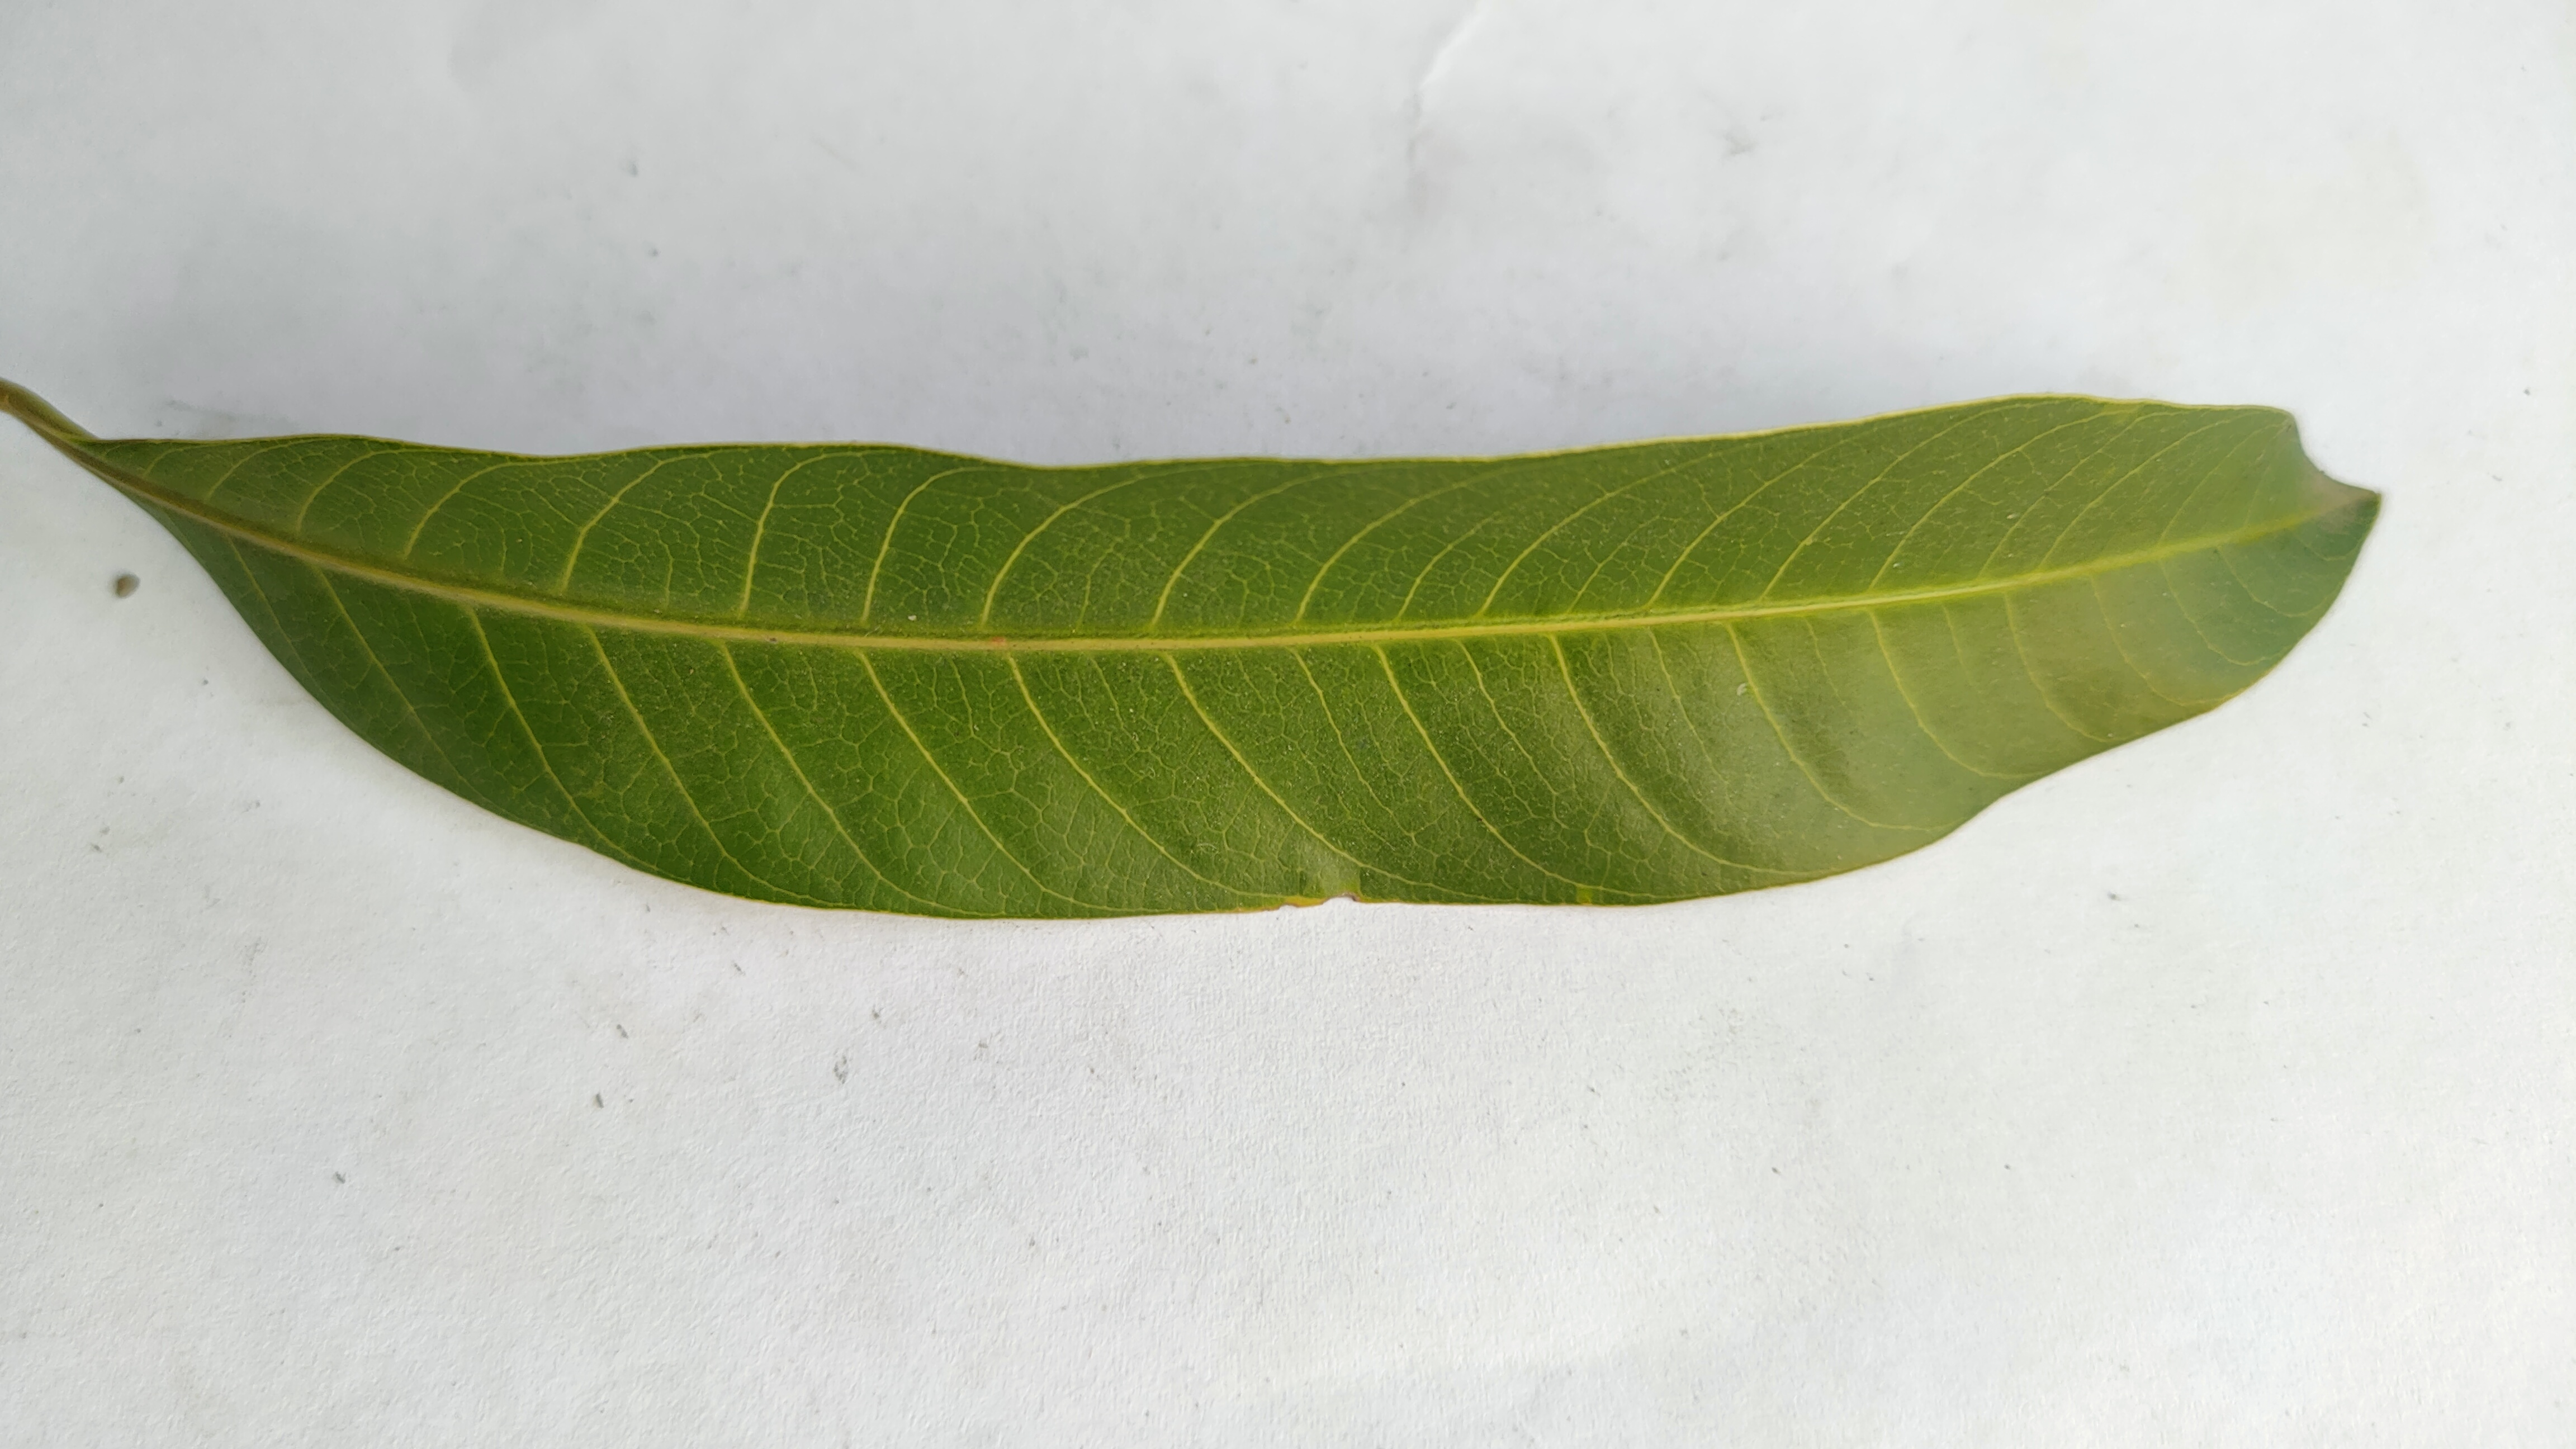
Leaf variety: Mango